Hum Bhi Insaan Hain (1948 film)

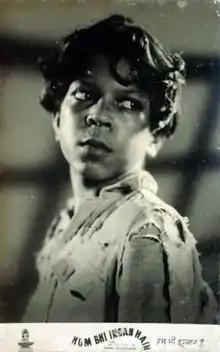
Lobby card

Hum Bhi Insaan Hain (English: "We are human too") is 1948 Bollywood film directed by Phani Majumdar and starring Dev Anand, Ramola Devi and Amir Banu. It was a success at the box office.